Santram Mandir

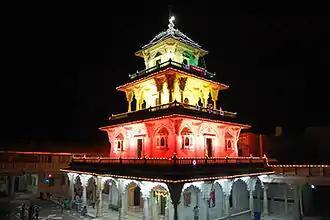
Santram Mandir during Dev Diwali Celebration

Santram Mandir is a Hindu temple in Nadiad, Gujarat, India. It is run by the Santram Maharaj organization.